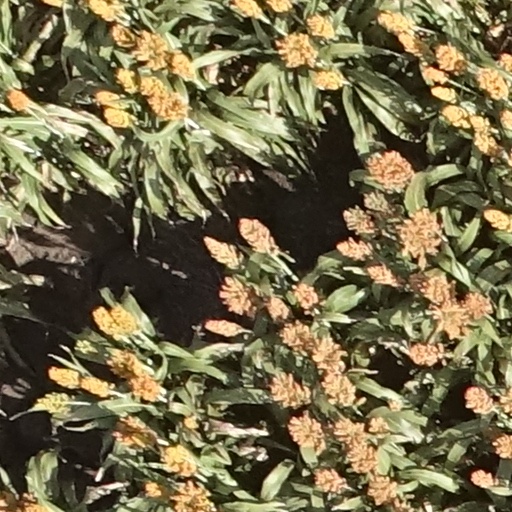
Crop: sorghum